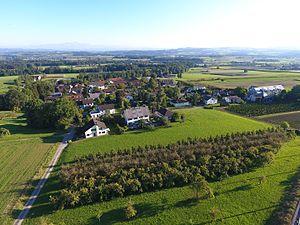
Guntershausen bei Berg est une localité dans la municipalité de Berg dans le district de Weinfelden dans le canton de Thurgovie en Suisse.